Lucas Kilian

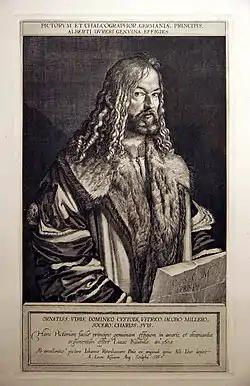
19th century photogravure of the original engraving of Albrecht Dürer by Lucas Kilian

Kilian was born in Augsburg, the son of Silesian goldsmith Bartholomaus Kilian the elder and Maria Pfeiffelmann. After his father's death in 1588, his mother remarried Dominicus Custos and he and his brother Wolfgang became his pupils. He also trained in Venice from 1601 to 1604 under Hendrick Goltzius and worked briefly in the printing shop of Giusto Sadeler. He returned to Augsburg to work with Wolfgang following the death of his step father. He specialized in portraits, mythology and ornaments. Kilian's engraved portrait of Albrecht Dürer, based on a Dürer self-portrait from a copy of Dürer's "Feast of the Rosary" by Johann Rottenhammer, "became one of the best-known representations of Dürer to posterity." He is also known for his engravings after Cornelis Cornelisz. van Haarlem. His anatomy broadsides, "Catoptri Microcosmici" ('Mirrors of the Microcosm'), produced after designs by the medical doctor Johannes Remmelin and published by Stephan Michelspacher, were much reprinted after their original publication in 1613, including a 1615 pamphlet, a 1619 book, reprints in German, Latin, Dutch and English, as well as a 1754 Italian plagiarism. Another famous work was a detailed bird's eye view cityscape of Augsburg produced in 1626. Lucas and Wolfgang had prominent patrons in Philipp Hainhofer and the Fugger family. Nearly 1050 works have been identified as being made by Lucas. Lucas married Barbara Miller (d. 1620) in 1604 and died in Augsburg in 1637. The family business declined following the Thirty Years War but the next generation, led by Wolfgang's sons Bartholomäus and Philipp Kilian who trained in France and Italy became book illustrators in the baroque style.